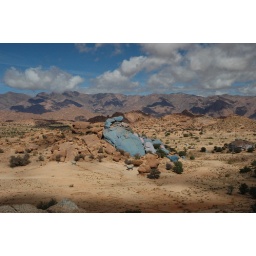
blue stone made by belgian artist 2